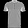
Label: T - shirt / top